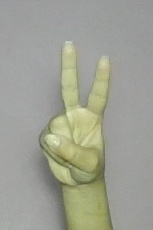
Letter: taa